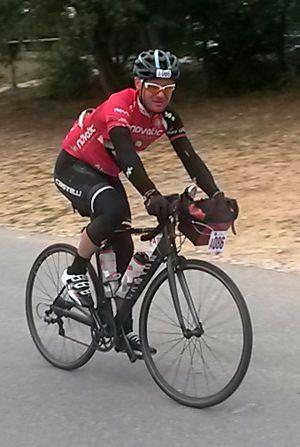
Björn Lenhard à l'arrivée du Paris-Brest-Paris randonneur 2015
Paris-Brest-Paris randonneur est une randonnée cyclotouriste de 1 200 kilomètres, de Saint-Quentin-en-Yvelines à Brest et retour, se tenant tous les quatre ans. Elle fait suite à l'abandon de l'organisation de la course cycliste Paris-Brest-Paris après 1951. Depuis sa création en 1931, 26 513 randonneurs l'ont terminée.